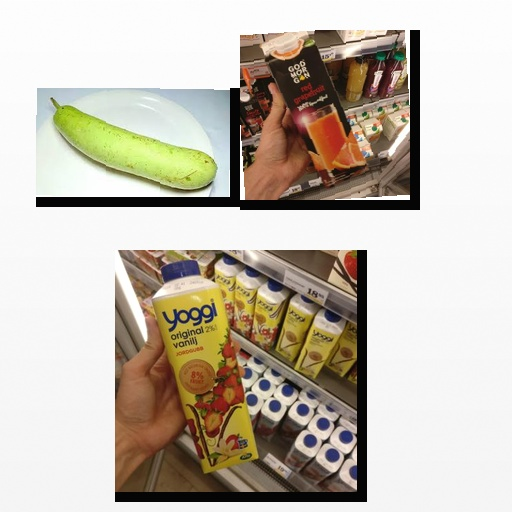
Food items: bottle_gourd, red_grapefruit_juice, strawberry_yogurt